Photography

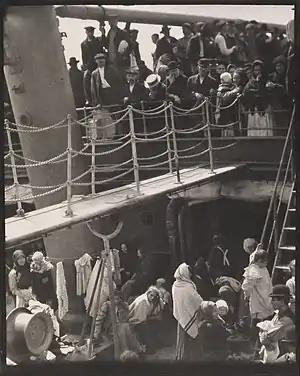
Classic Alfred Stieglitz photograph, "The Steerage" (1907) shows unique aesthetic of black-and-white photos.

Ultraviolet and infrared films have been available for many decades and employed in a variety of photographic avenues since the 1960s. New technological trends in digital photography have opened a new direction in full spectrum photography, where careful filtering choices across the ultraviolet, visible and infrared lead to new artistic visions.